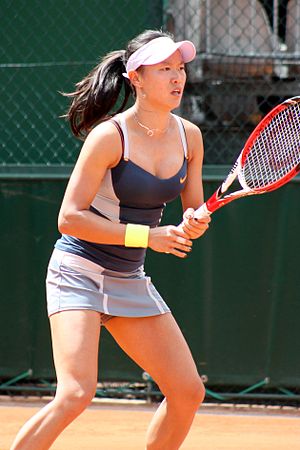
Chang Kai-chen
Chang Kai-Chen er en kvindelig tennisspiller fra Taiwan. Chang Kai-Chen startede sin karriere i 2006.